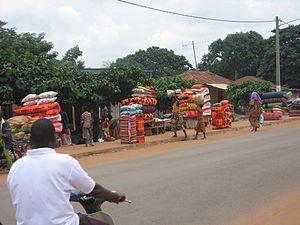
Bohicon est une commune du Bénin située dans le département du Zou, au sud du pays, à environ 9 km d'Abomey, la capitale historique du pays.